Lahav 433

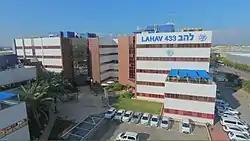
Lahav 433 HQ

Lahav 433 is an Israeli crime-fighting umbrella organization within the Israel Police, created on January 1, 2008. Known as the "Israeli FBI", the unit is the merger of five law enforcement offices into one. It was established as an initiative of then-Minister for Public Security, Avi Dichter, and the Head of Police's Investigations Branch, Yohanan Danino.